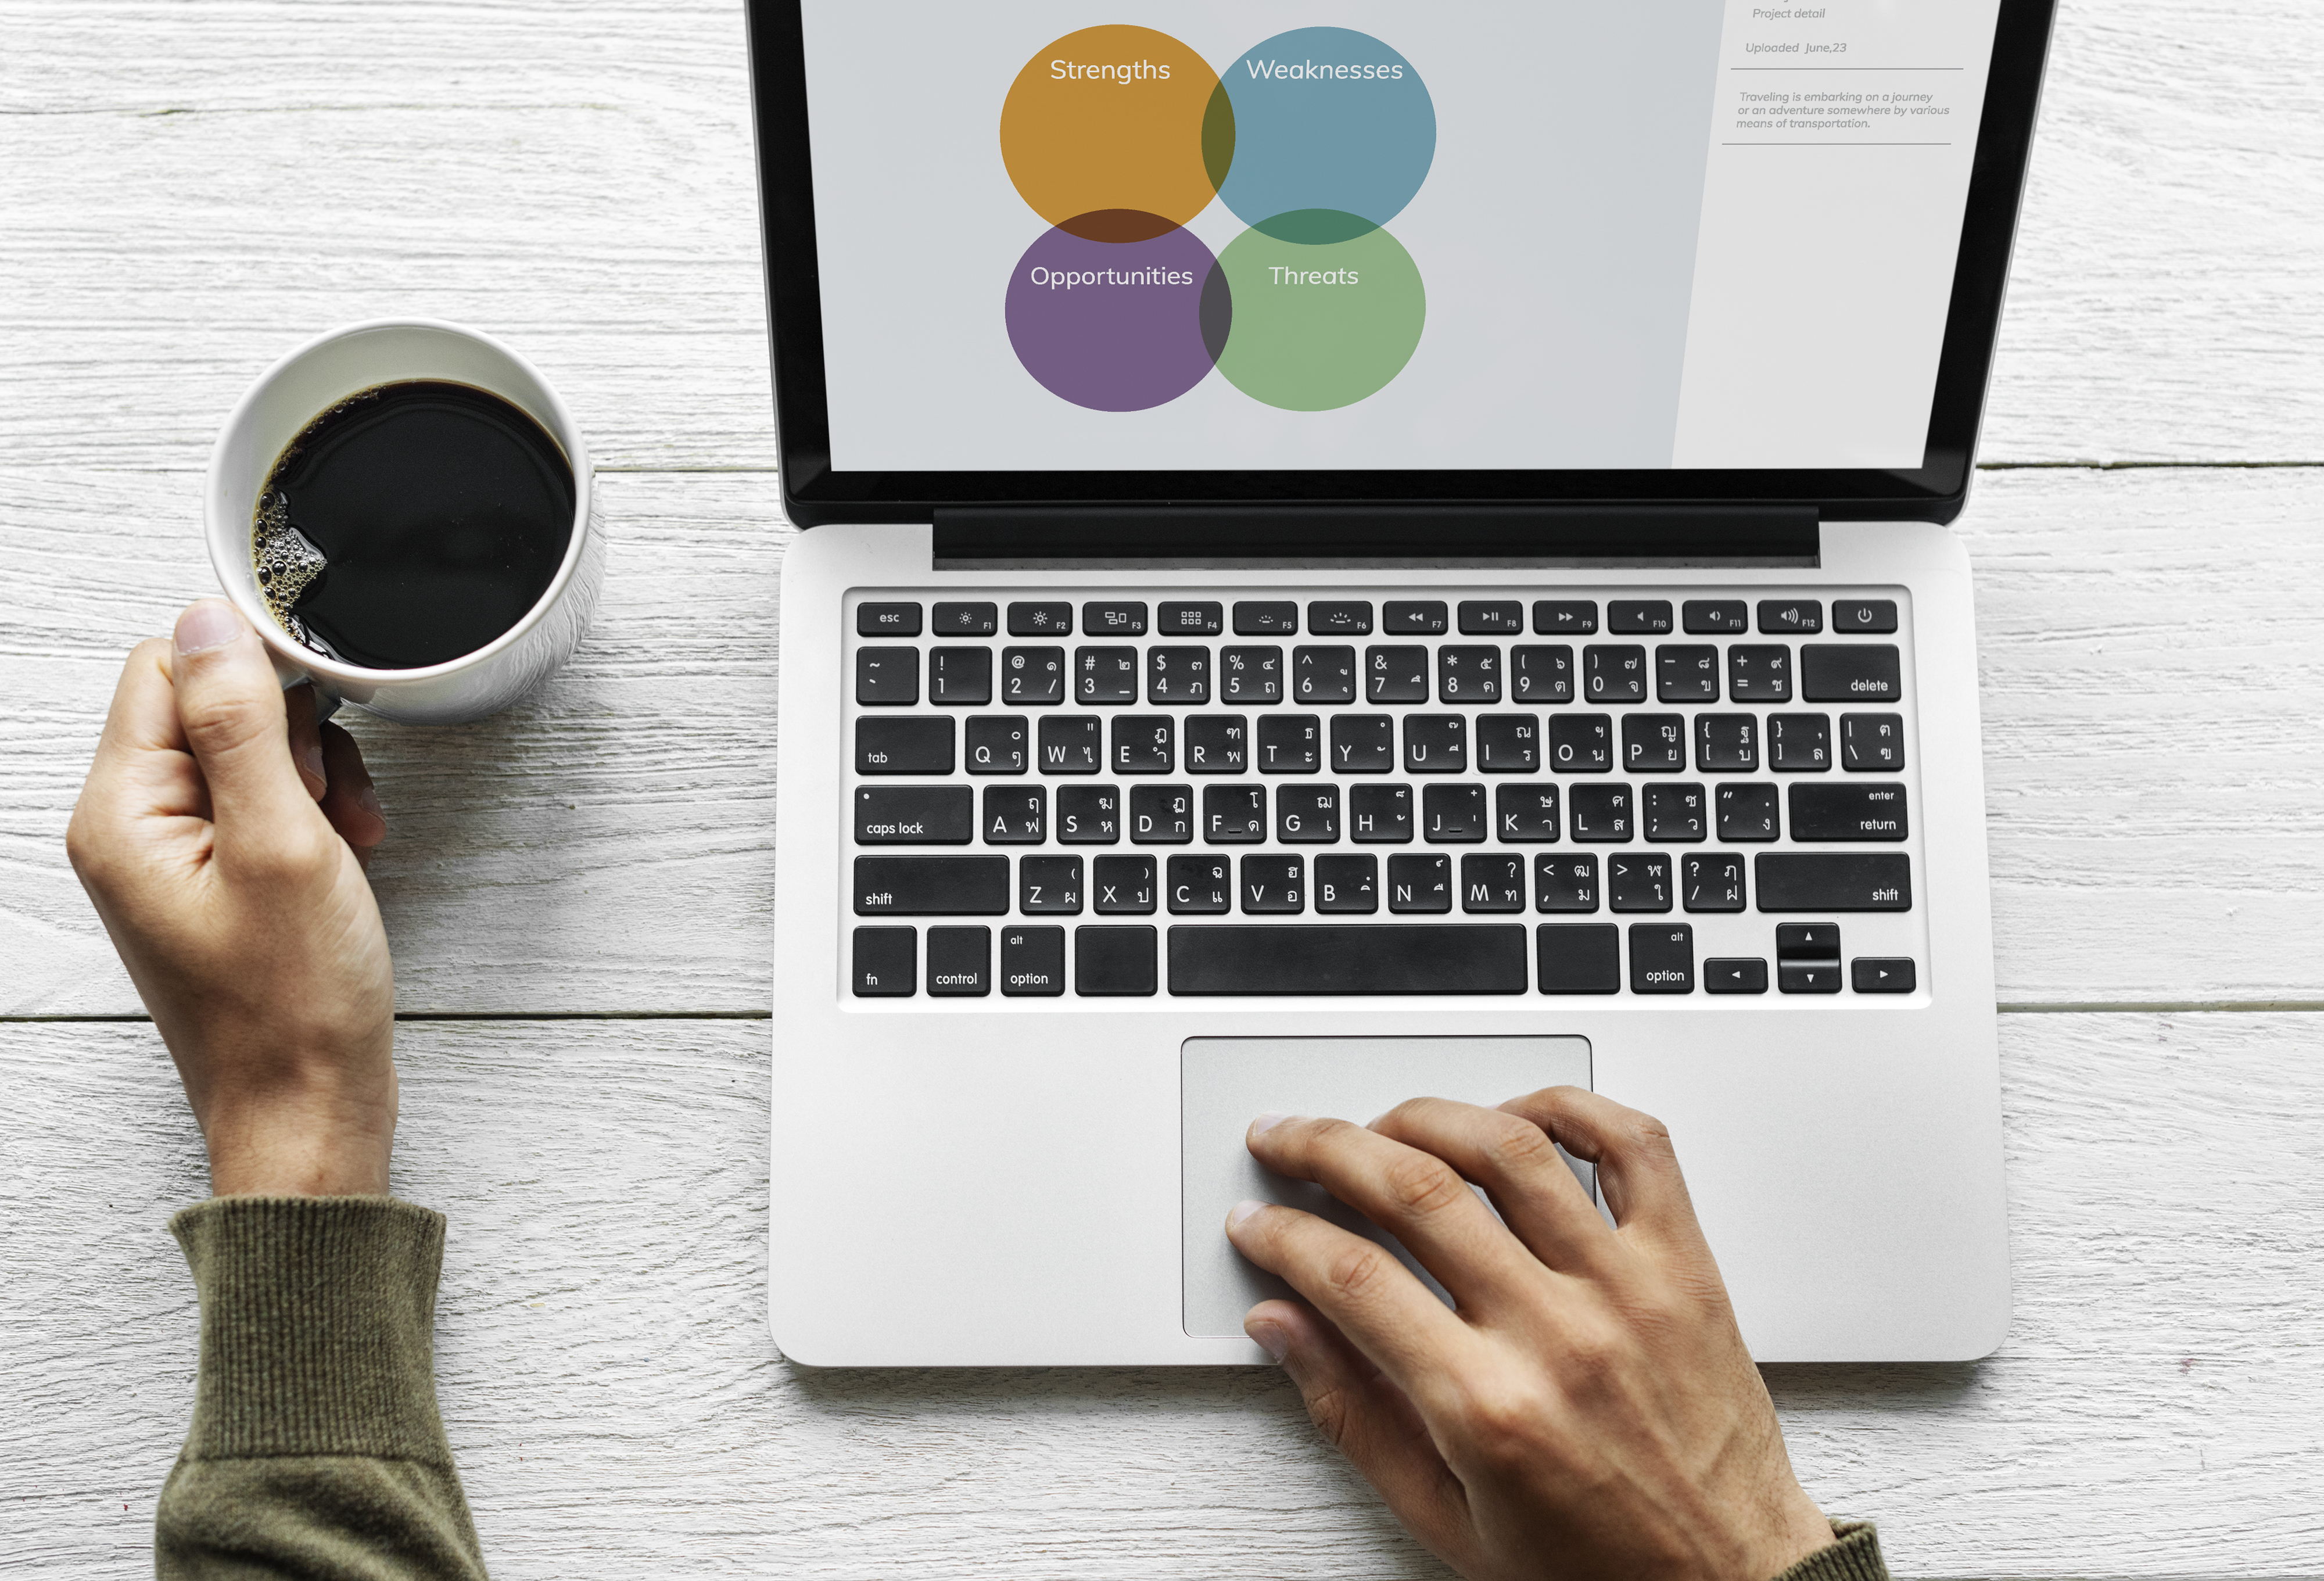
analysis, background, business, cafe, communication, computer, connection, copy space, device, digital, home, hot drink, important, internet, keyboard, laptop, lifestyle, management, marketing, network, notebook, objects, office, screen, social media, social network, technology, wireless, wooden table, work, work from home, workspace, product, font, brand